Charles Gbeke

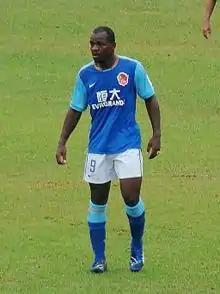
Gbeke in 2010

Charles Gbeke (born March 15, 1978) is a former professional soccer player who played as a forward. Born in Ivory Coast, he made three appearances for the Canada national team.